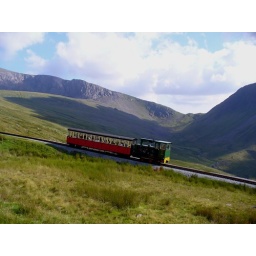
Snowdon mountain railway, first opened in 1896. Each train consists of a single coach and a rack and pinion engine